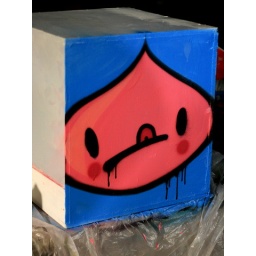
gave an old plain wooden box sitting around a quick workover :P